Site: brandenburg
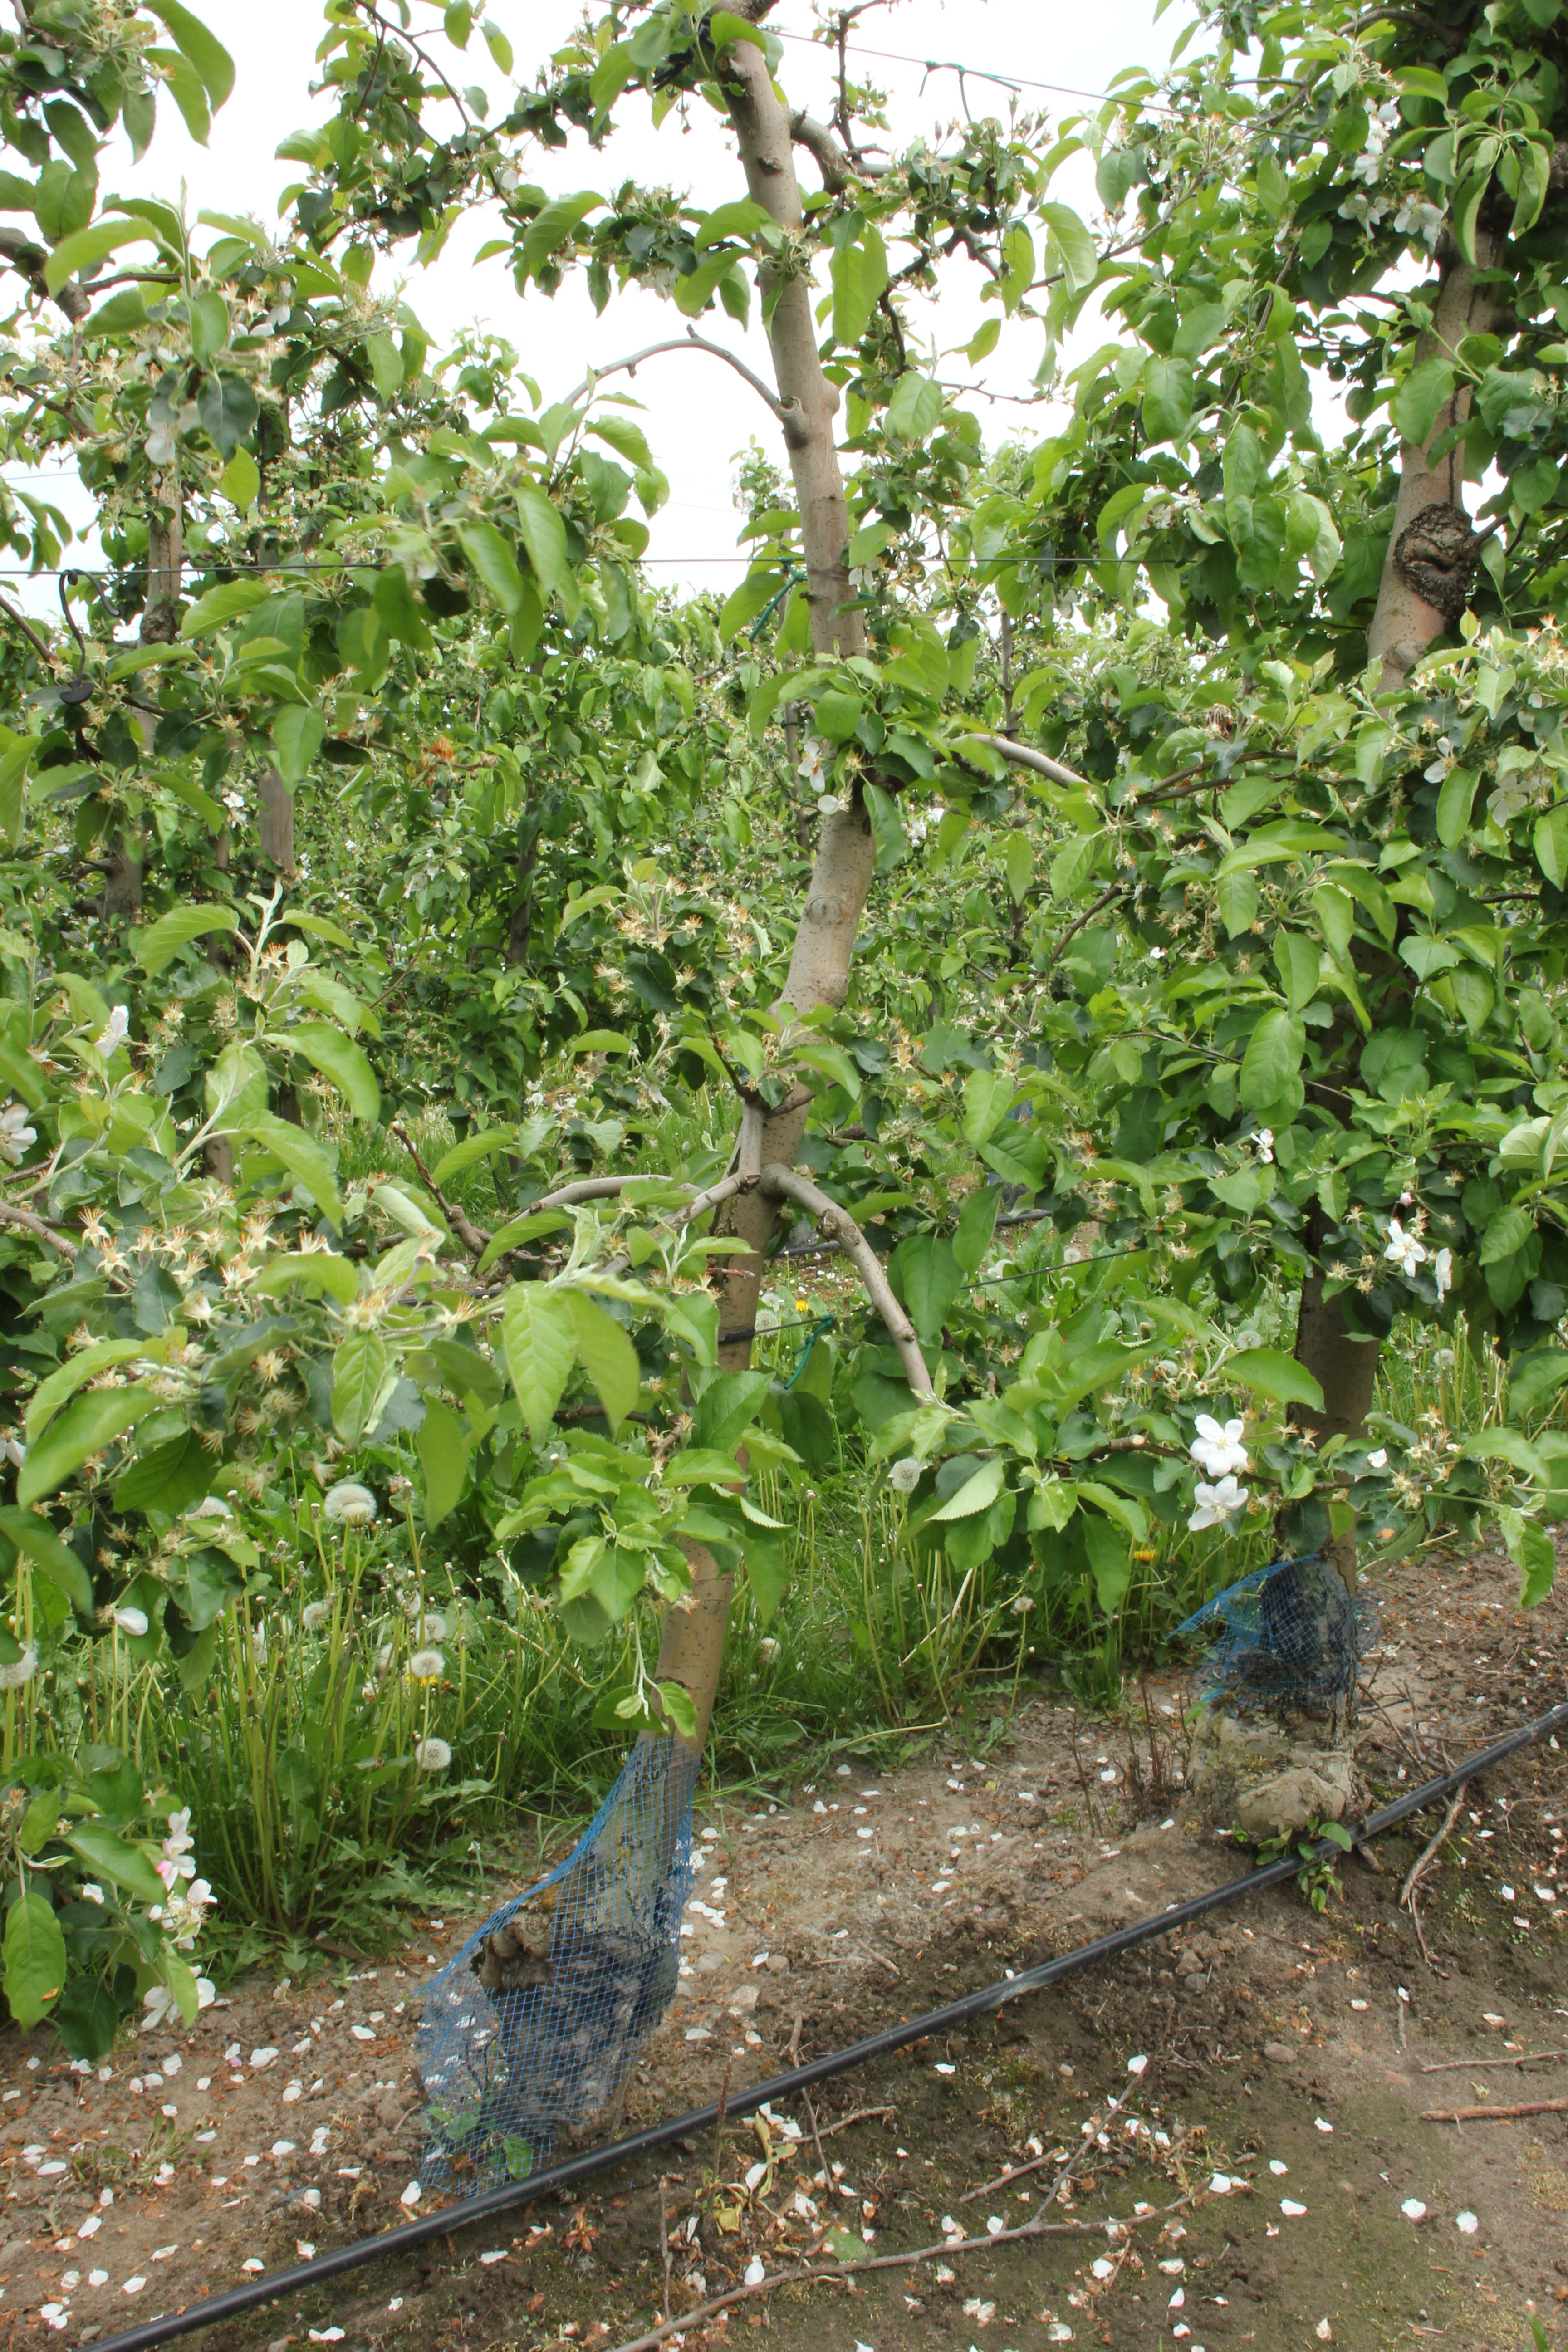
Growth stage (BBCH 67): Flowering